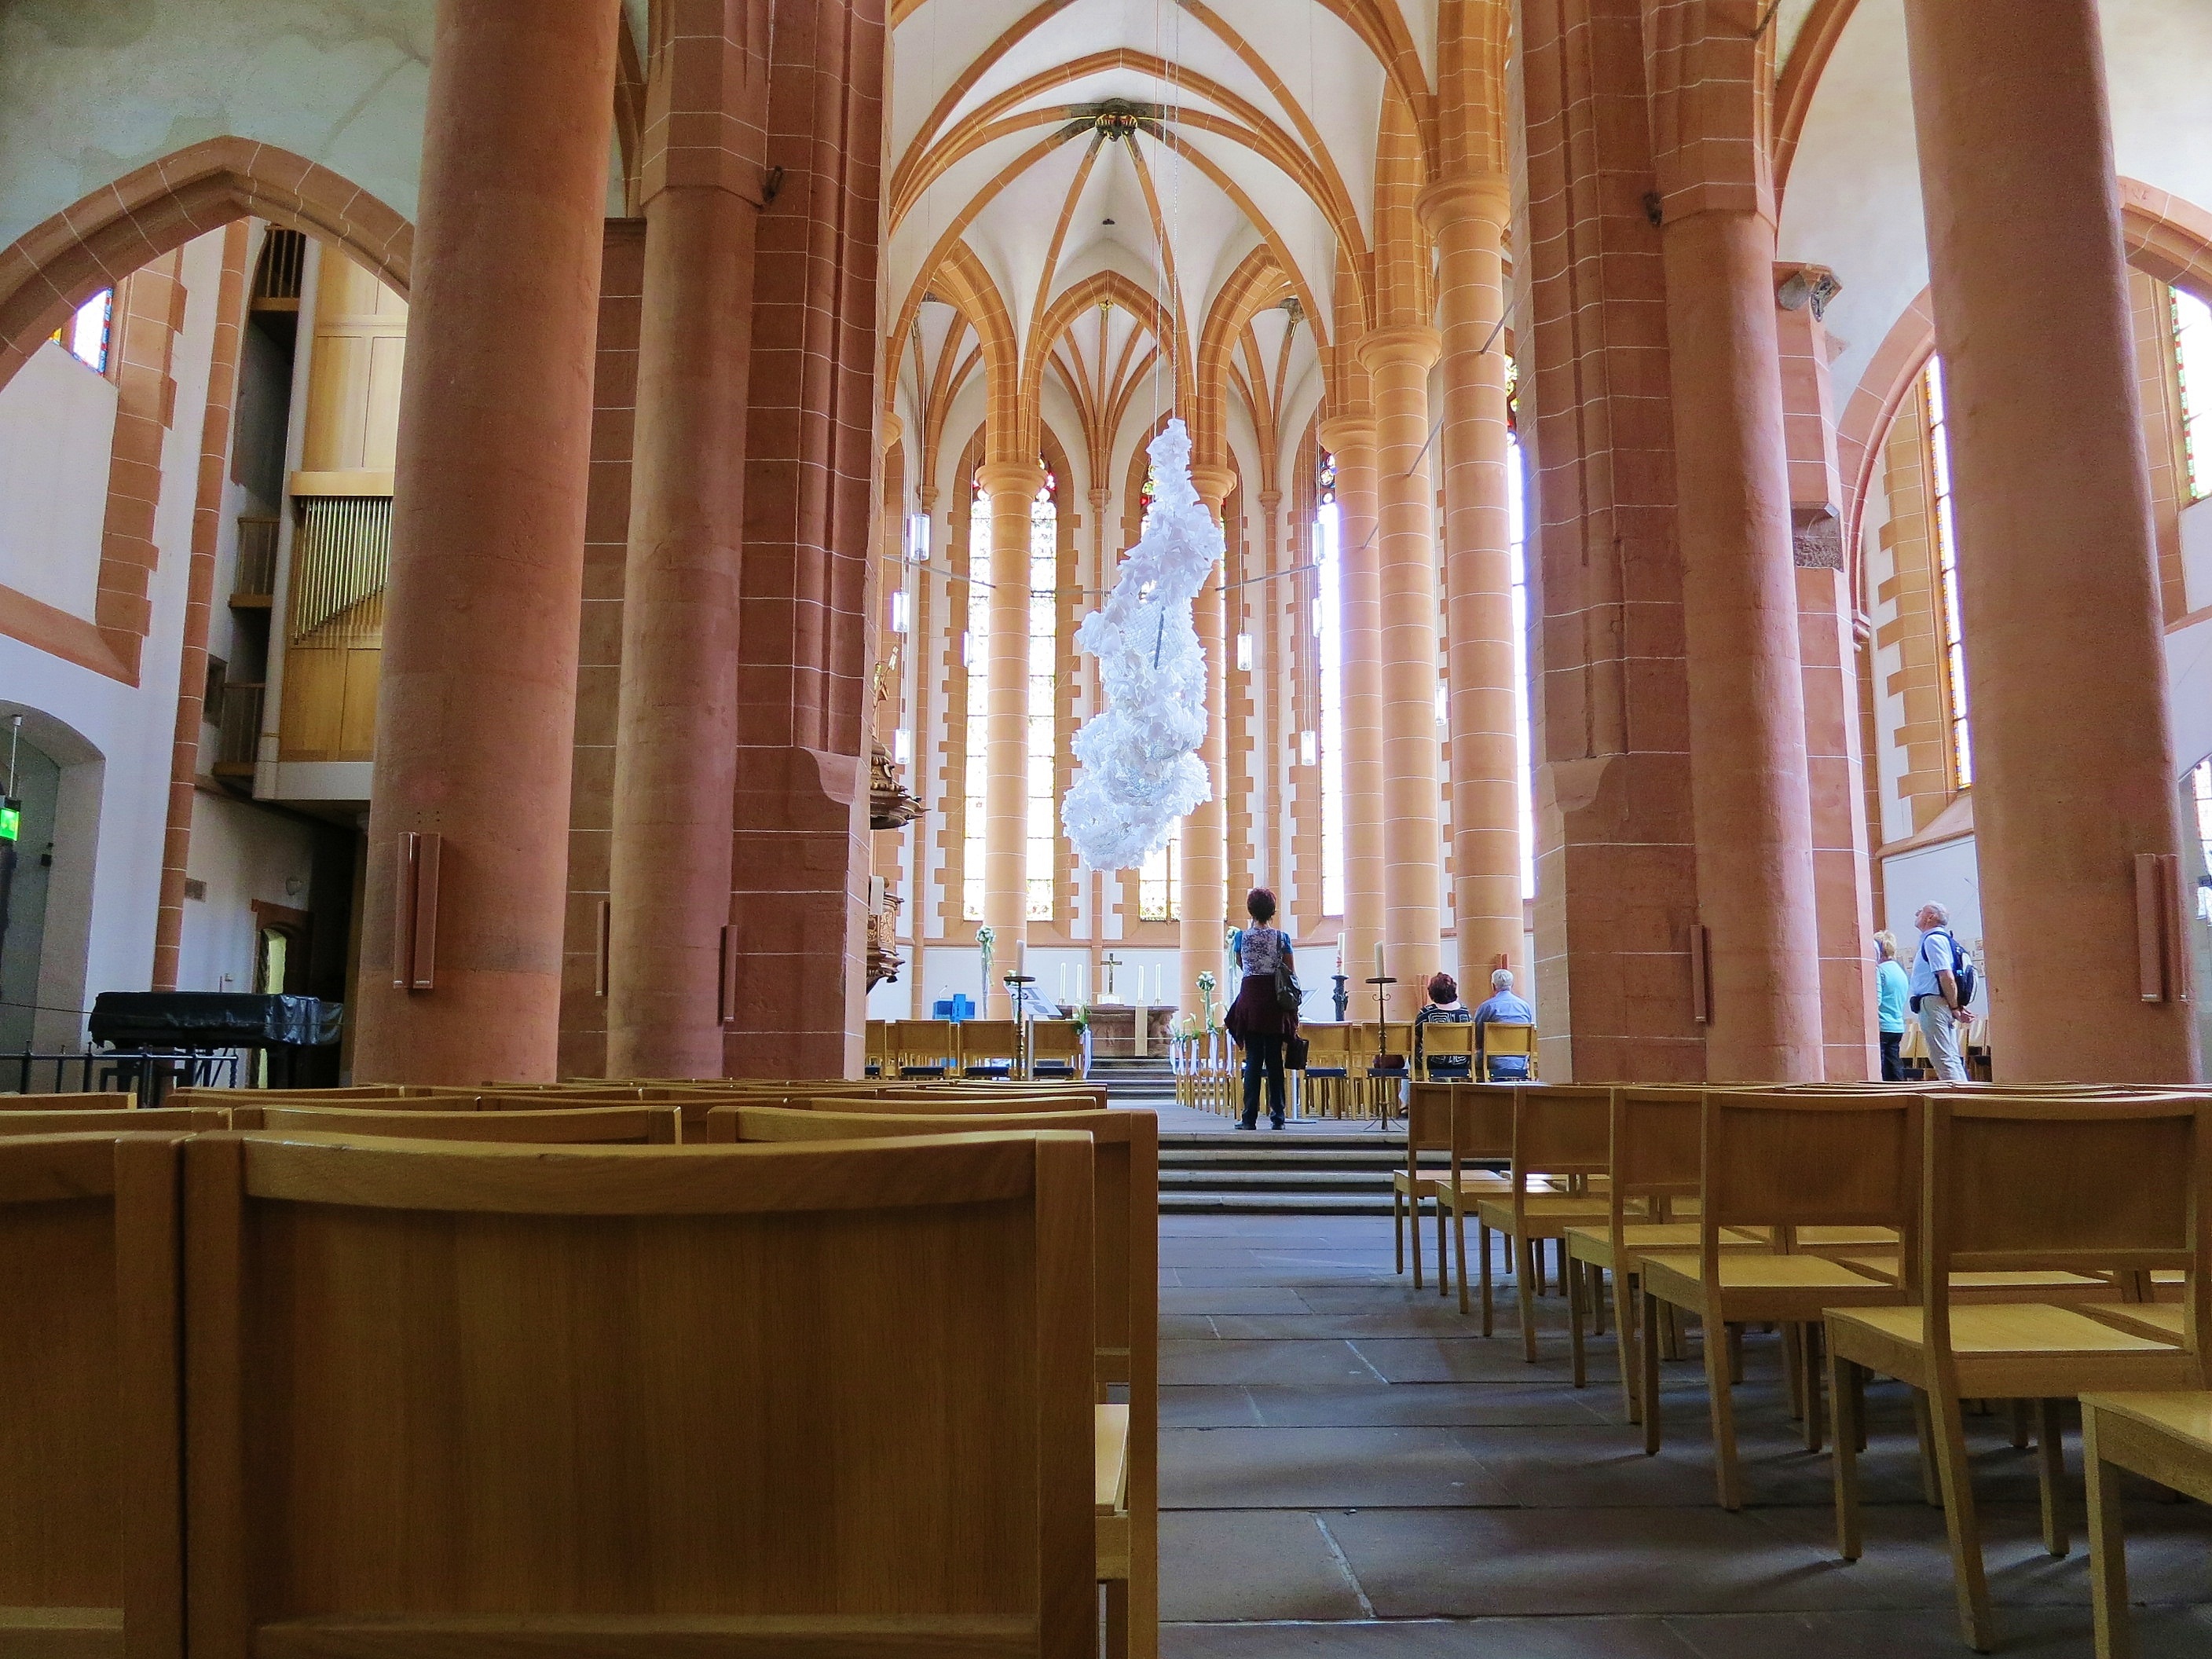
architecture, building, heidelberg, church, cathedral, chapel, place of worship, interior design, old town, altar, germany, synagogue